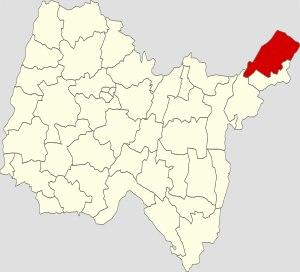
Le canton de Gex est une division administrative française située dans le département de l'Ain en région Auvergne-Rhône-Alpes.